Toyota Yaris (XP150)

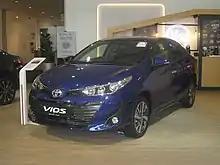
The Thai-built Yaris Ativ sold in Singapore as the Vios

The Yaris Ativ was later released in other Southeast Asian countries as a 2018 model to replace the pre-facelift third generation Vios sold at that time. It was launched in Singapore on December 14, 2017 as the Vios naming instead of Yaris Ativ, albeit with a larger 1.5-litre 2NR-FE engine. It is offered in E and G grades with 7-speed CVT. It was also unveiled in India as the Yaris sedan on February 7, 2018 at the Auto Expo 2018. For the Indonesian market, it was launched on April 3, 2018. The Indonesian market Yaris Ativ-based Vios is locally assembled at the Karawang plant, and several other Asian countries follow the equipment lineup offered in Indonesia. Meanwhile, in Brunei, the Yaris Ativ-based Vios was launched in May 2018, following the facelifted Yaris Hatchback. The Yaris Ativ-based Vios was also launched in the Philippines on July 19, 2018 and in Malaysia on November 22, 2018 at the Kuala Lumpur International Motor Show. It received a mild facelift in the Philippines in July 2020, featuring redesigned bumper fascia and new double LED lenses for the headlamp on the G model. The Yaris Ativ made its official facelift debut in Thailand in August 2020, with Toyota Safety Sense available in its higher Sport Premium trim.